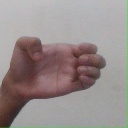
अक्षर: ख